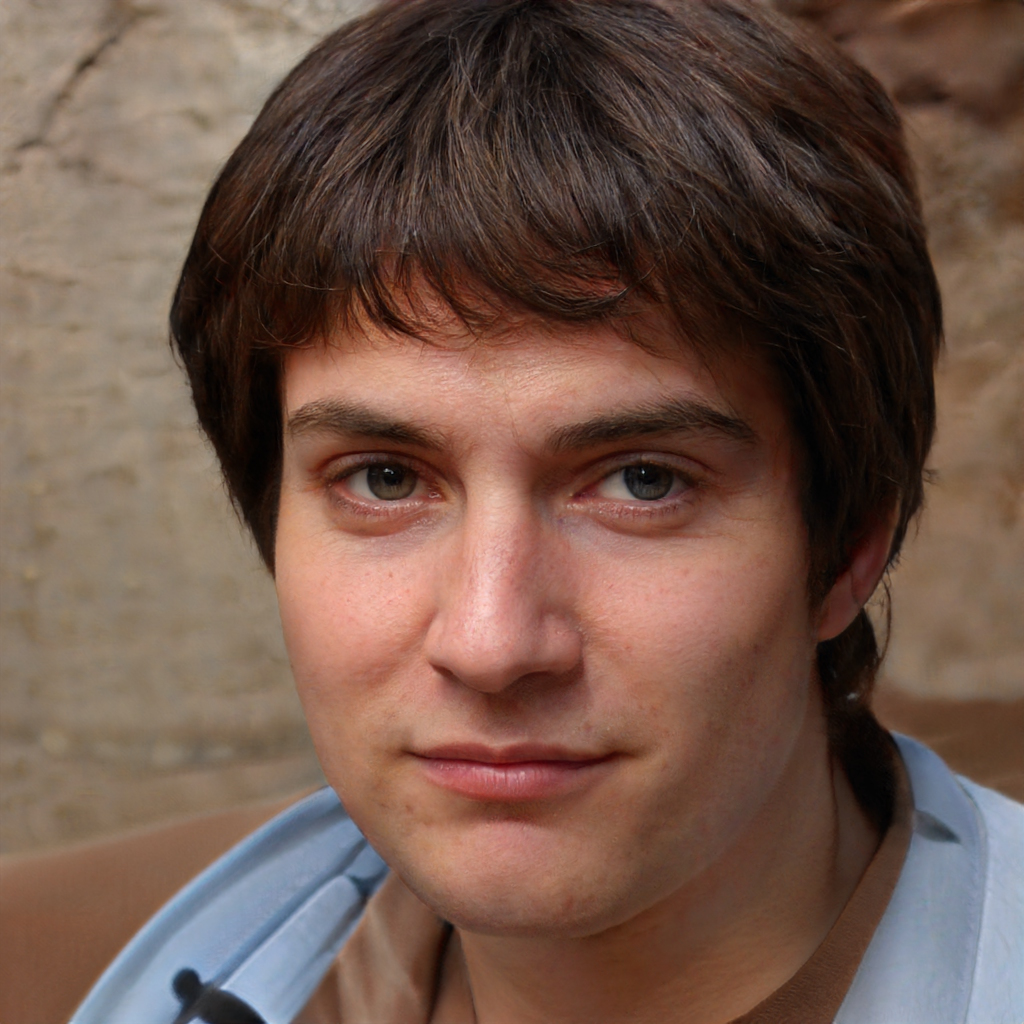
Label: Colored